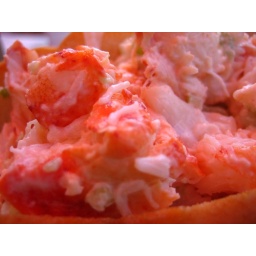
We're sitting at a picnic table under a pink umbrella, btw